Michigan Territory

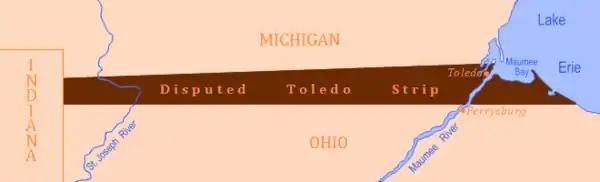
The disputed portion of Michigan Territory, referred to as the "Toledo Strip"

Meanwhile, in 1835, the Toledo War was fought with Ohio because Michigan Territory wanted to retain the disputed "Toledo Strip." The Toledo area of Ohio was finally surrendered in exchange for the western section of the Upper Peninsula of Michigan.